Bishop of Kilmore

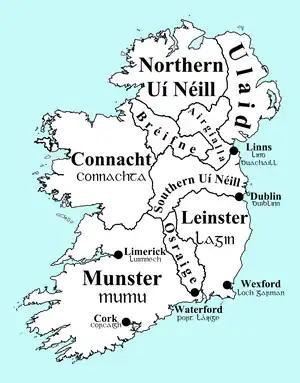
The overkingdoms of Ireland circa 900, including the Kingdom of Breifne which has approximately the same boundaries with the diocese of Kilmore.

The see became one of the dioceses approved by Giovanni Cardinal Paparoni at the synod of Kells in 1152, and has approximately the same boundaries as those of the ancient Kingdom of Breifne. In the Irish annals, the bishops were recorded of "Breifne", "Breifni", "Breifny", "Tir-Briuin", or "Ui-Briuin-Breifne".